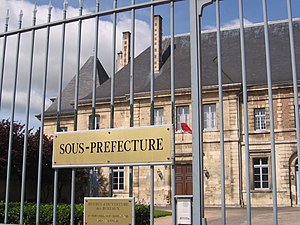
Underpræfektur (Frankrig)
Underpræfekturet i Verdun i Frankrig
Et Underpræfektur er en administrationsby i et arrondissement i Frankrig.